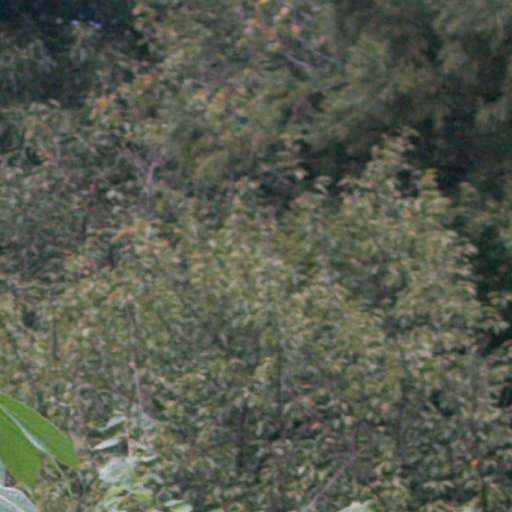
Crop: cassava